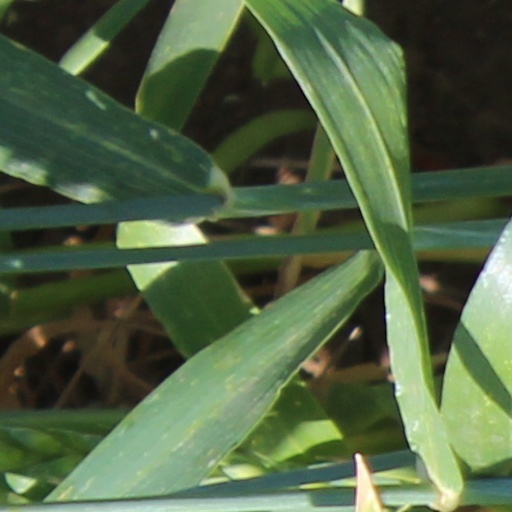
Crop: wheat